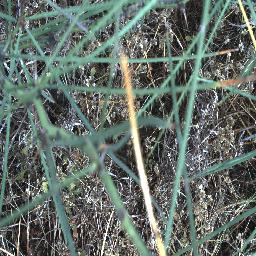
Label: parkinsonia